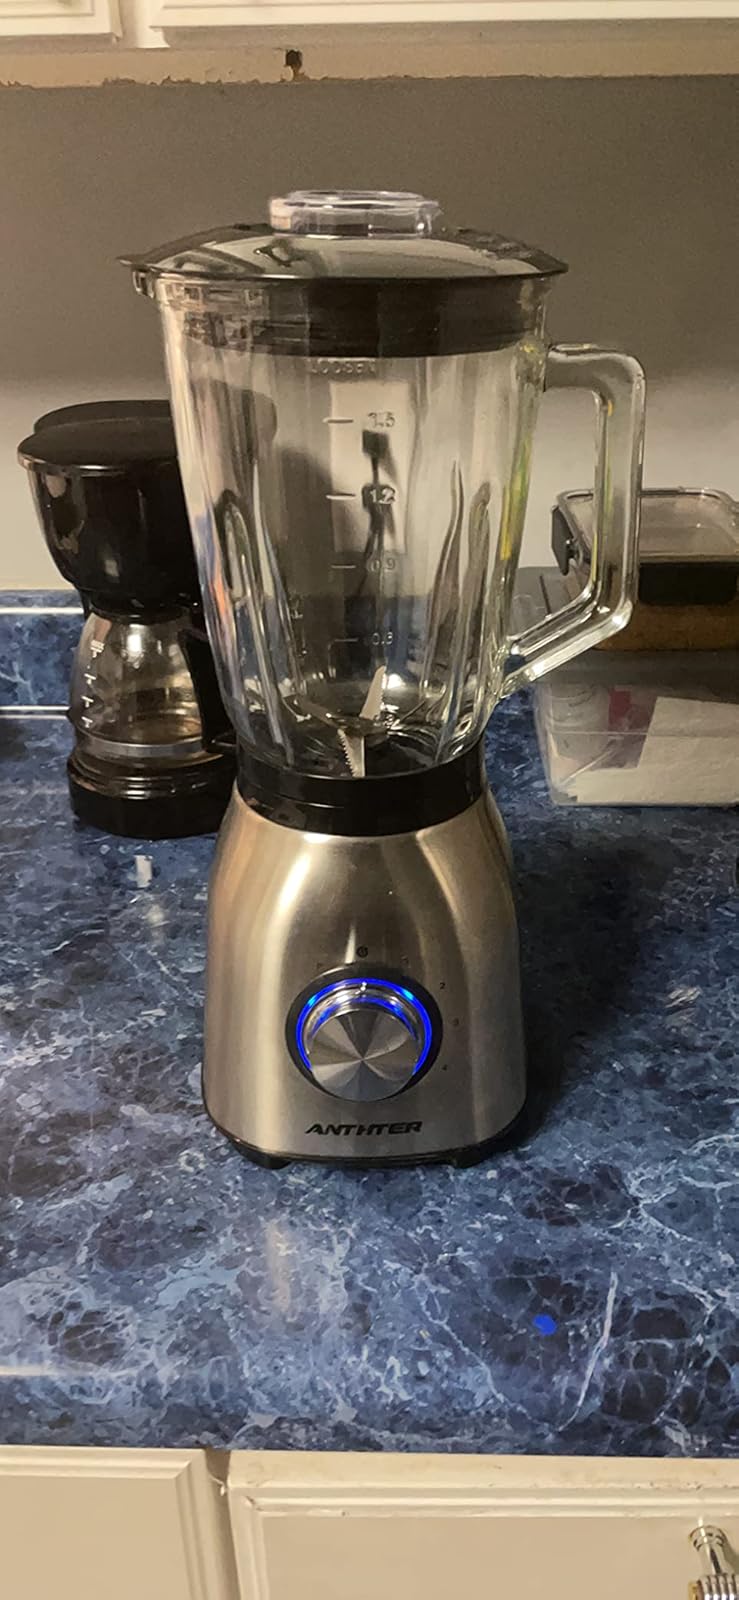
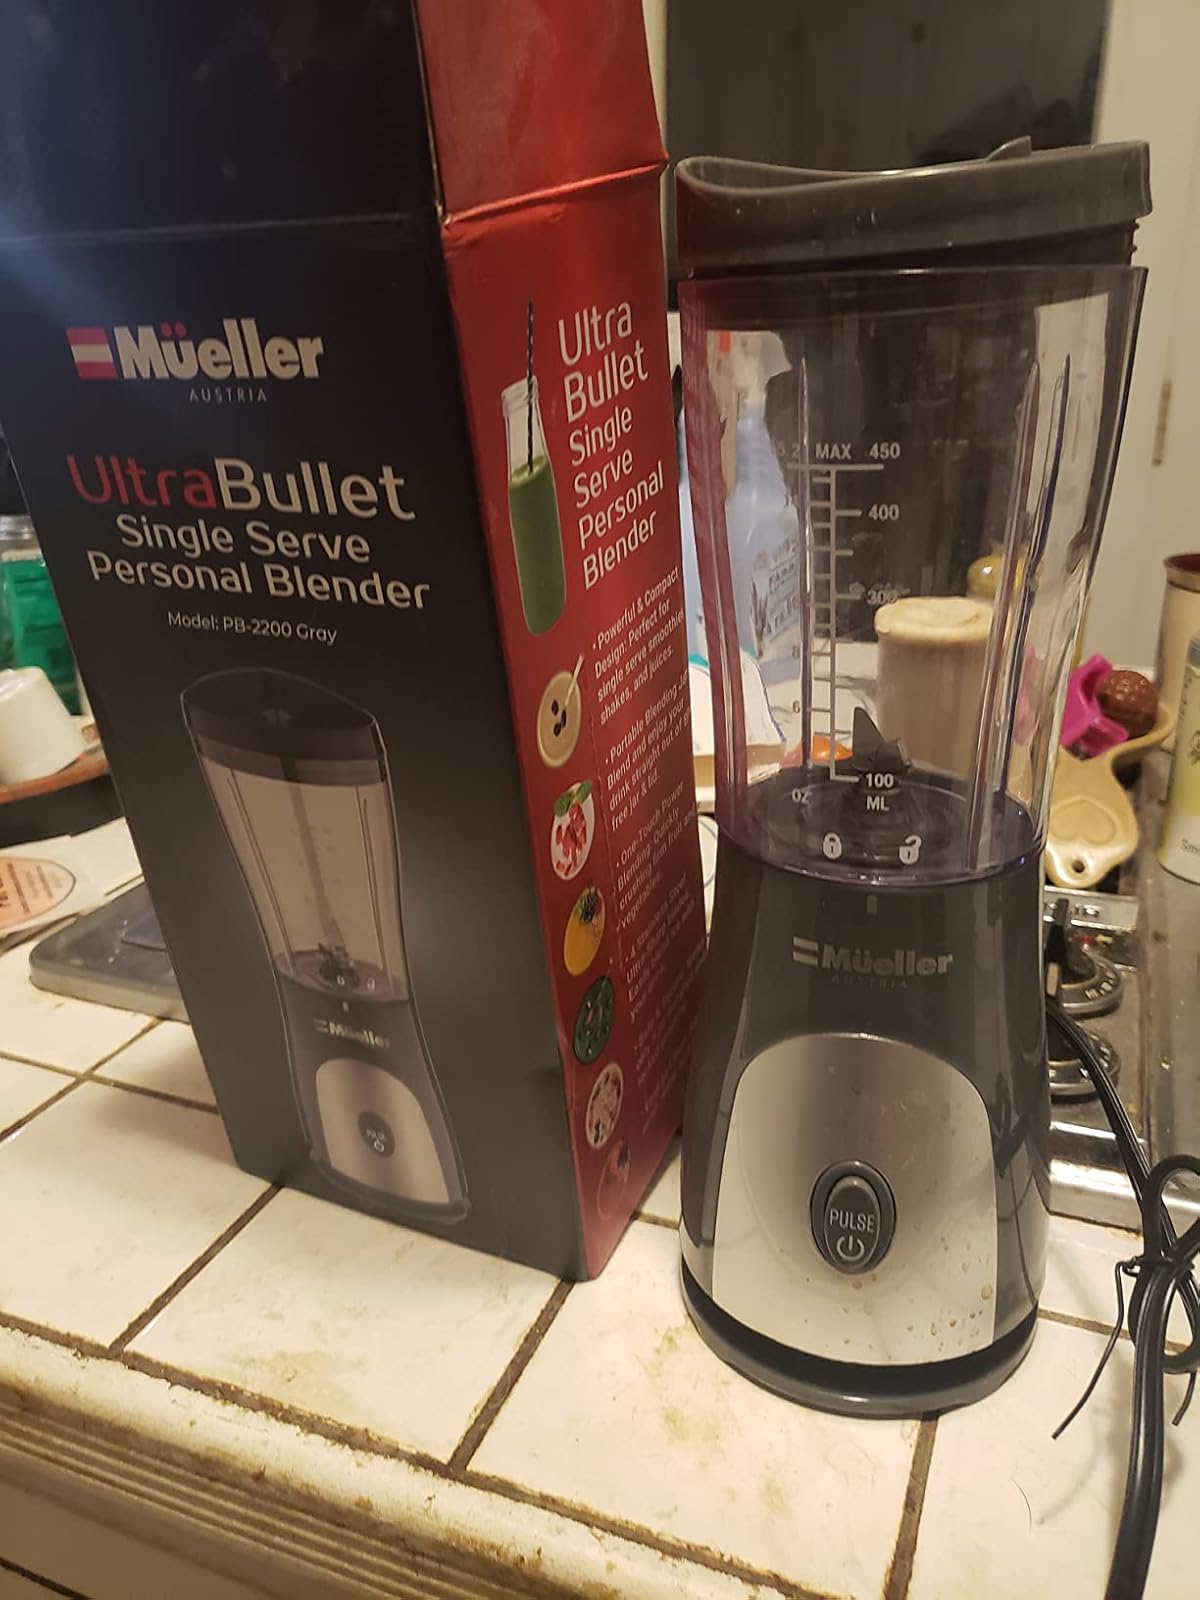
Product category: items_blender
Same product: no